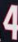
Number: 4